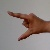
The image shows a hand gesture representing the letter 'Z' in Indian Sign Language.